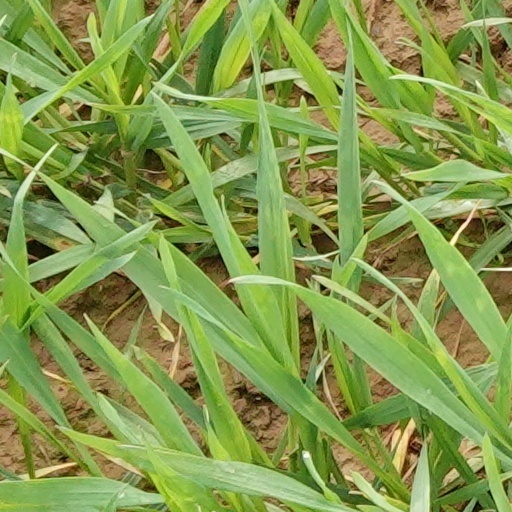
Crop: wheat